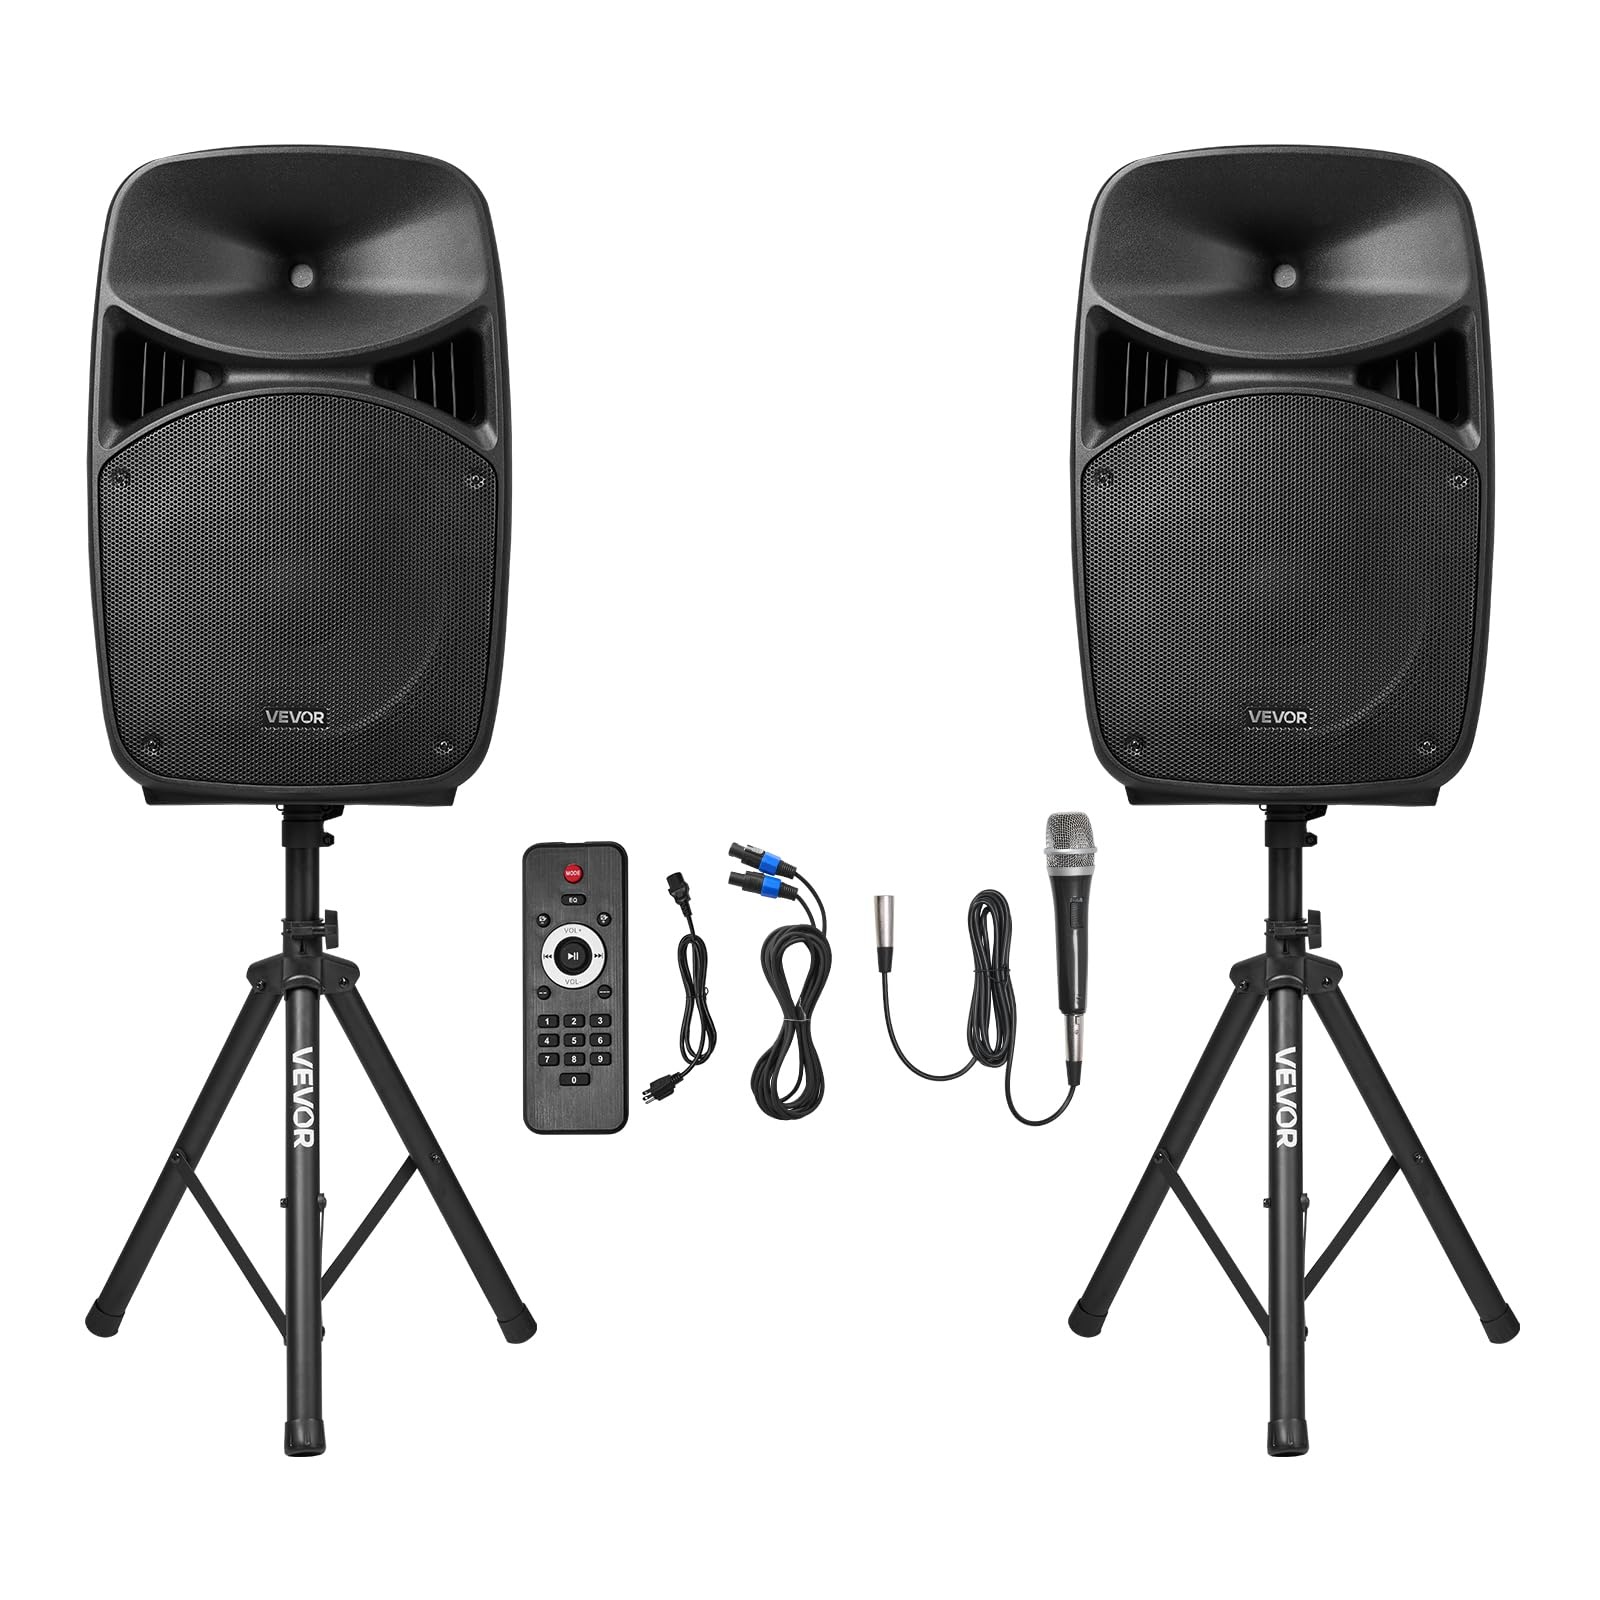
Vevor Portable Pa System, 2000W (Pmpo) Powered, Sound System Set With 3 Channel Mixer, Dual Speakers, Wireless Bluetooth, Microp
2000W Pmpo: This Professional And Portable Pa System Is Ideal For Large-Scale Outdoor Performances Or Meetings (Up To 10,000 People), With 1% Thd For Clear, Quality Sound. Unlike Low-Powered Speakers, It Ensures Your Sound To Every Listener In Noisy Condition | 3 Channel Input: The Pa System With Mixer Easily Connects Multiple Instruments And Microphones Without Adapters And Is Compatible With 90% Of Equipment. Hosts And Musicians Can Plug In Simultaneously, Boosting Live Setup And Mixing Efficiency | 5.0 Bluetooth Connectivity: With Bluetooth Wireless Range Of Up To 23.81 Ft (10 M) And Anti-Interference Technology, The Wireless Pa System Gives A Quality & Lag-Free Audio Experience. Plus, The 16.4 Ft (5 M) Remote Makes All Functions Control Easy | Adjustable Stand Height: The Split Design Allows For Flexible Height Adjustment Of The Stand, Ranging From 63 To 73.23 In. You Can Place The Pa System Speakers At A Higher Position To Enhance Sound Projection, Making It Ideal For Any Venue Size | Fit For Large-Scale Events: The Pa System Speakers Boost Sound In Indoor And Outdoor Large-Scale Performances, Banquets, And Events. Its Portable Design, Featuring Grooved Handles And Rolling Wheels, Enables You To Simpliy Take It Anywhere
Brand: VEVOR
Category: Electronics > Audio > Public Address Systems